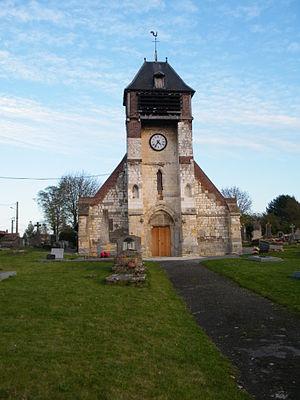
L'église.
Vers-sur-Selle est une commune française située dans le département de la Somme, en région Hauts-de-France.